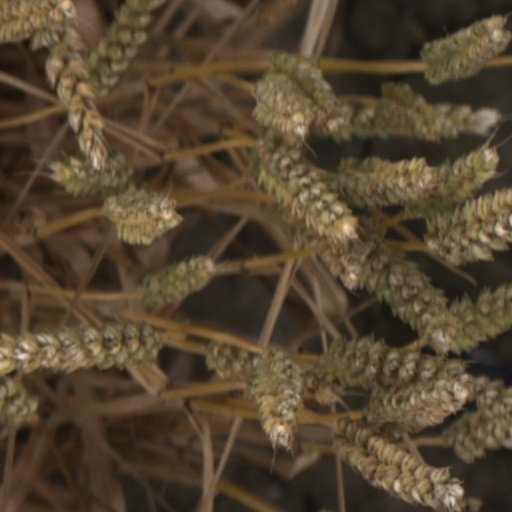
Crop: wheat